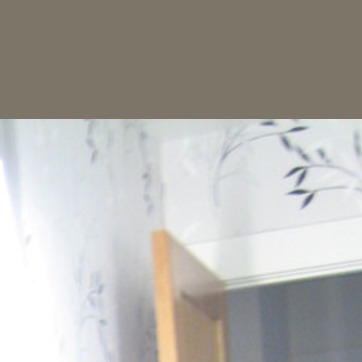
Material: wallpaper